Cello

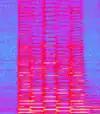
Spectrogram of a D chord arpeggiated on the cello. Yellow bands at the same level indicate the same harmonics excited by the bowing of different notes. Notes played from left to right: D–F–A–F–D.

When a string is bowed or plucked, it vibrates and moves the air around it, producing sound waves. Because the string is quite thin, not much air is moved by the string itself, and consequently, if the string was not mounted on a hollow body, the sound would be weak. In acoustic stringed instruments such as the cello, this lack of volume is solved by mounting the vibrating string on a larger hollow wooden body. The vibrations are transmitted to the larger body, which can move more air and produce a louder sound. Different designs of the instrument produce variations in the instrument's vibrational patterns and thus change the character of the sound produced. A string's fundamental pitch can be adjusted by changing its stiffness, which depends on tension and length. Tightening a string stiffens it by increasing both the outward forces along its length and the net forces it experiences during a distortion. A cello can be tuned by adjusting the tension of its strings, by turning the tuning pegs mounted on its pegbox and tension adjusters (fine tuners) on the tailpiece.